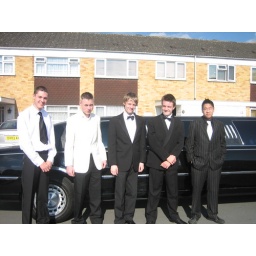
Ben looks like a Limo driver in a black tie, they usually wear a black tie and white shirt haha!